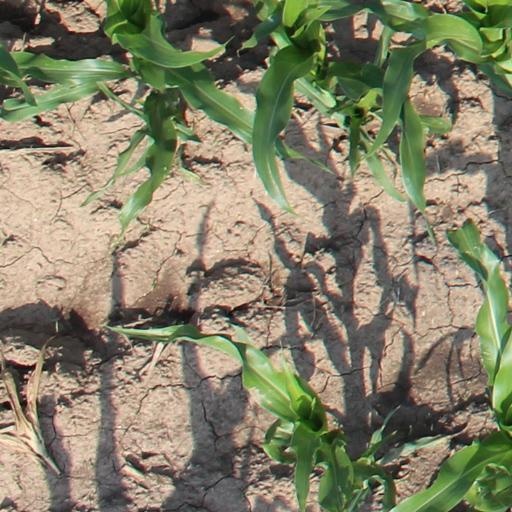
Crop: maize; corn